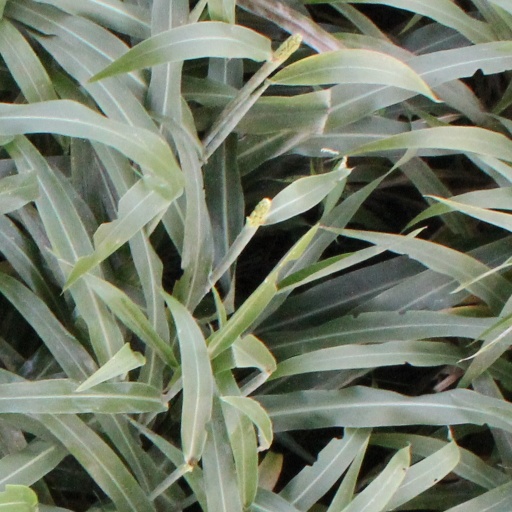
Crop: sorghum